List of awards and honors received by Albert Einstein

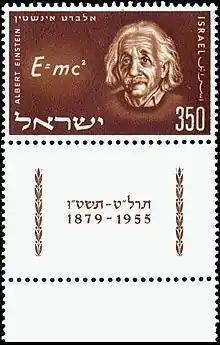
Israeli postage stamp (1956)

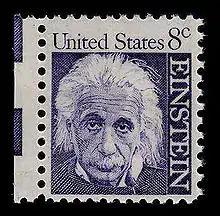
U.S. postage stamp (1966)

In 1922 Albert Einstein was awarded the 1921 Nobel Prize in Physics, "for his services to Theoretical Physics, and especially for his discovery of the law of the photoelectric effect". This refers to his 1905 paper on the photoelectric effect, "On a Heuristic Viewpoint Concerning the Production and Transformation of Light", which was well supported by the experimental evidence by that time. The presentation speech began by mentioning "his theory of relativity [which had] been the subject of lively debate in philosophical circles [and] also has astrophysical implications which are being rigorously examined at the present time".